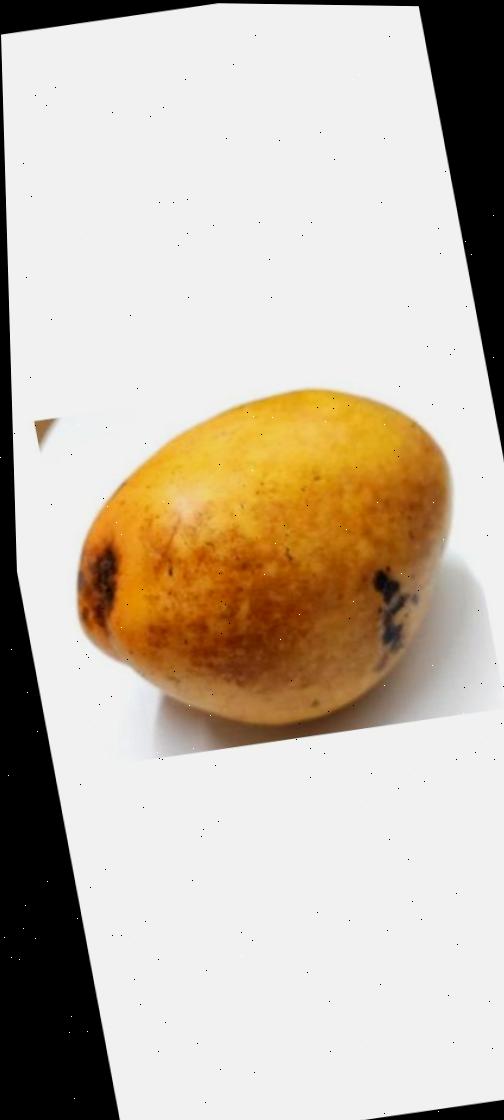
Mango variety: Bari-11